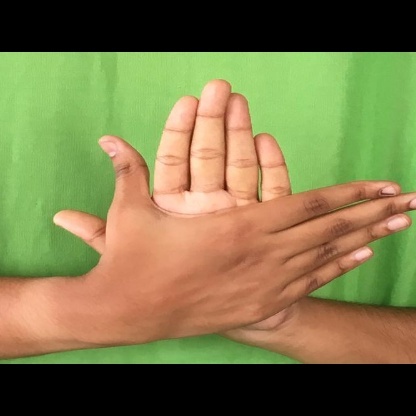
Mudra: Chakra